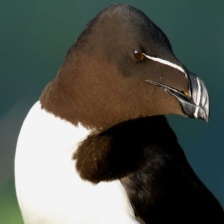
Species: RAZORBILL
Scientific name: ALCA TORDA